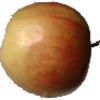
Label: Apple Red 2